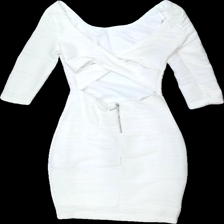
View: back
Type: Dress
Category: Ladies
Brand: Amisu (New Yorker)
Colors: White
Material: 100% polyester
Cut: Regular
Size: 34
Season: All
Damage location: middle center
Damage 2 location: bottom right
Damage 3 location: top right
Price range: 100-150
Recommended usage: Reuse
Description: vit klänning